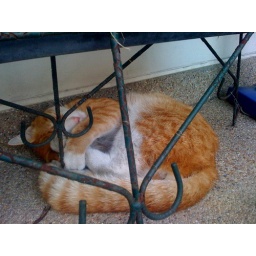
A neighbours cat has taken to sleeping in our garden